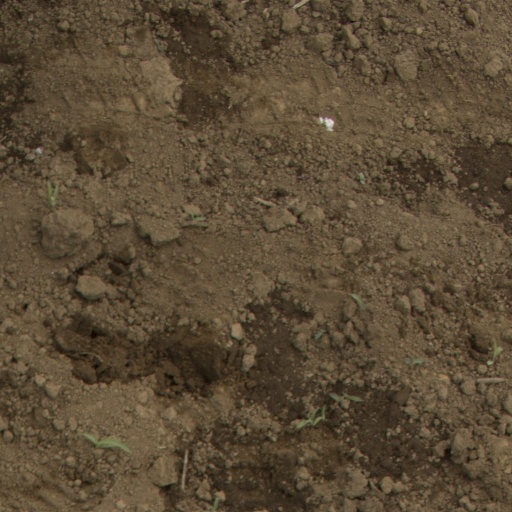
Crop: Jerusalem artichoke